Ryman Auditorium

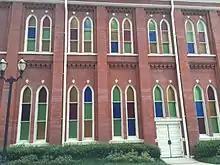
Stained glass windows on the north-facing exterior of Ryman Auditorium

In 1989, Opryland USA, Inc. began work to beautify the Ryman's exterior. The structure of the building was also improved, as the company installed a new roof, replaced broken windows, and repaired broken bricks and wood. The building's interior, however, was left mostly untouched.